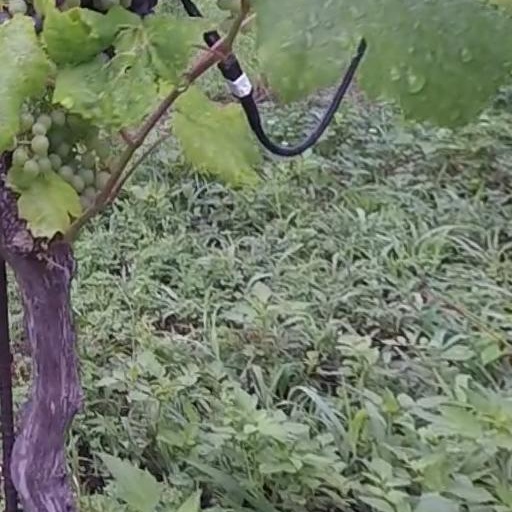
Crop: grape